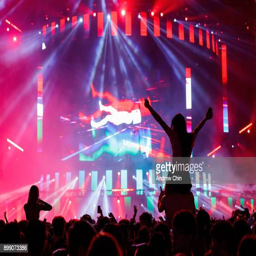
a general view of atmosphere during day of festival